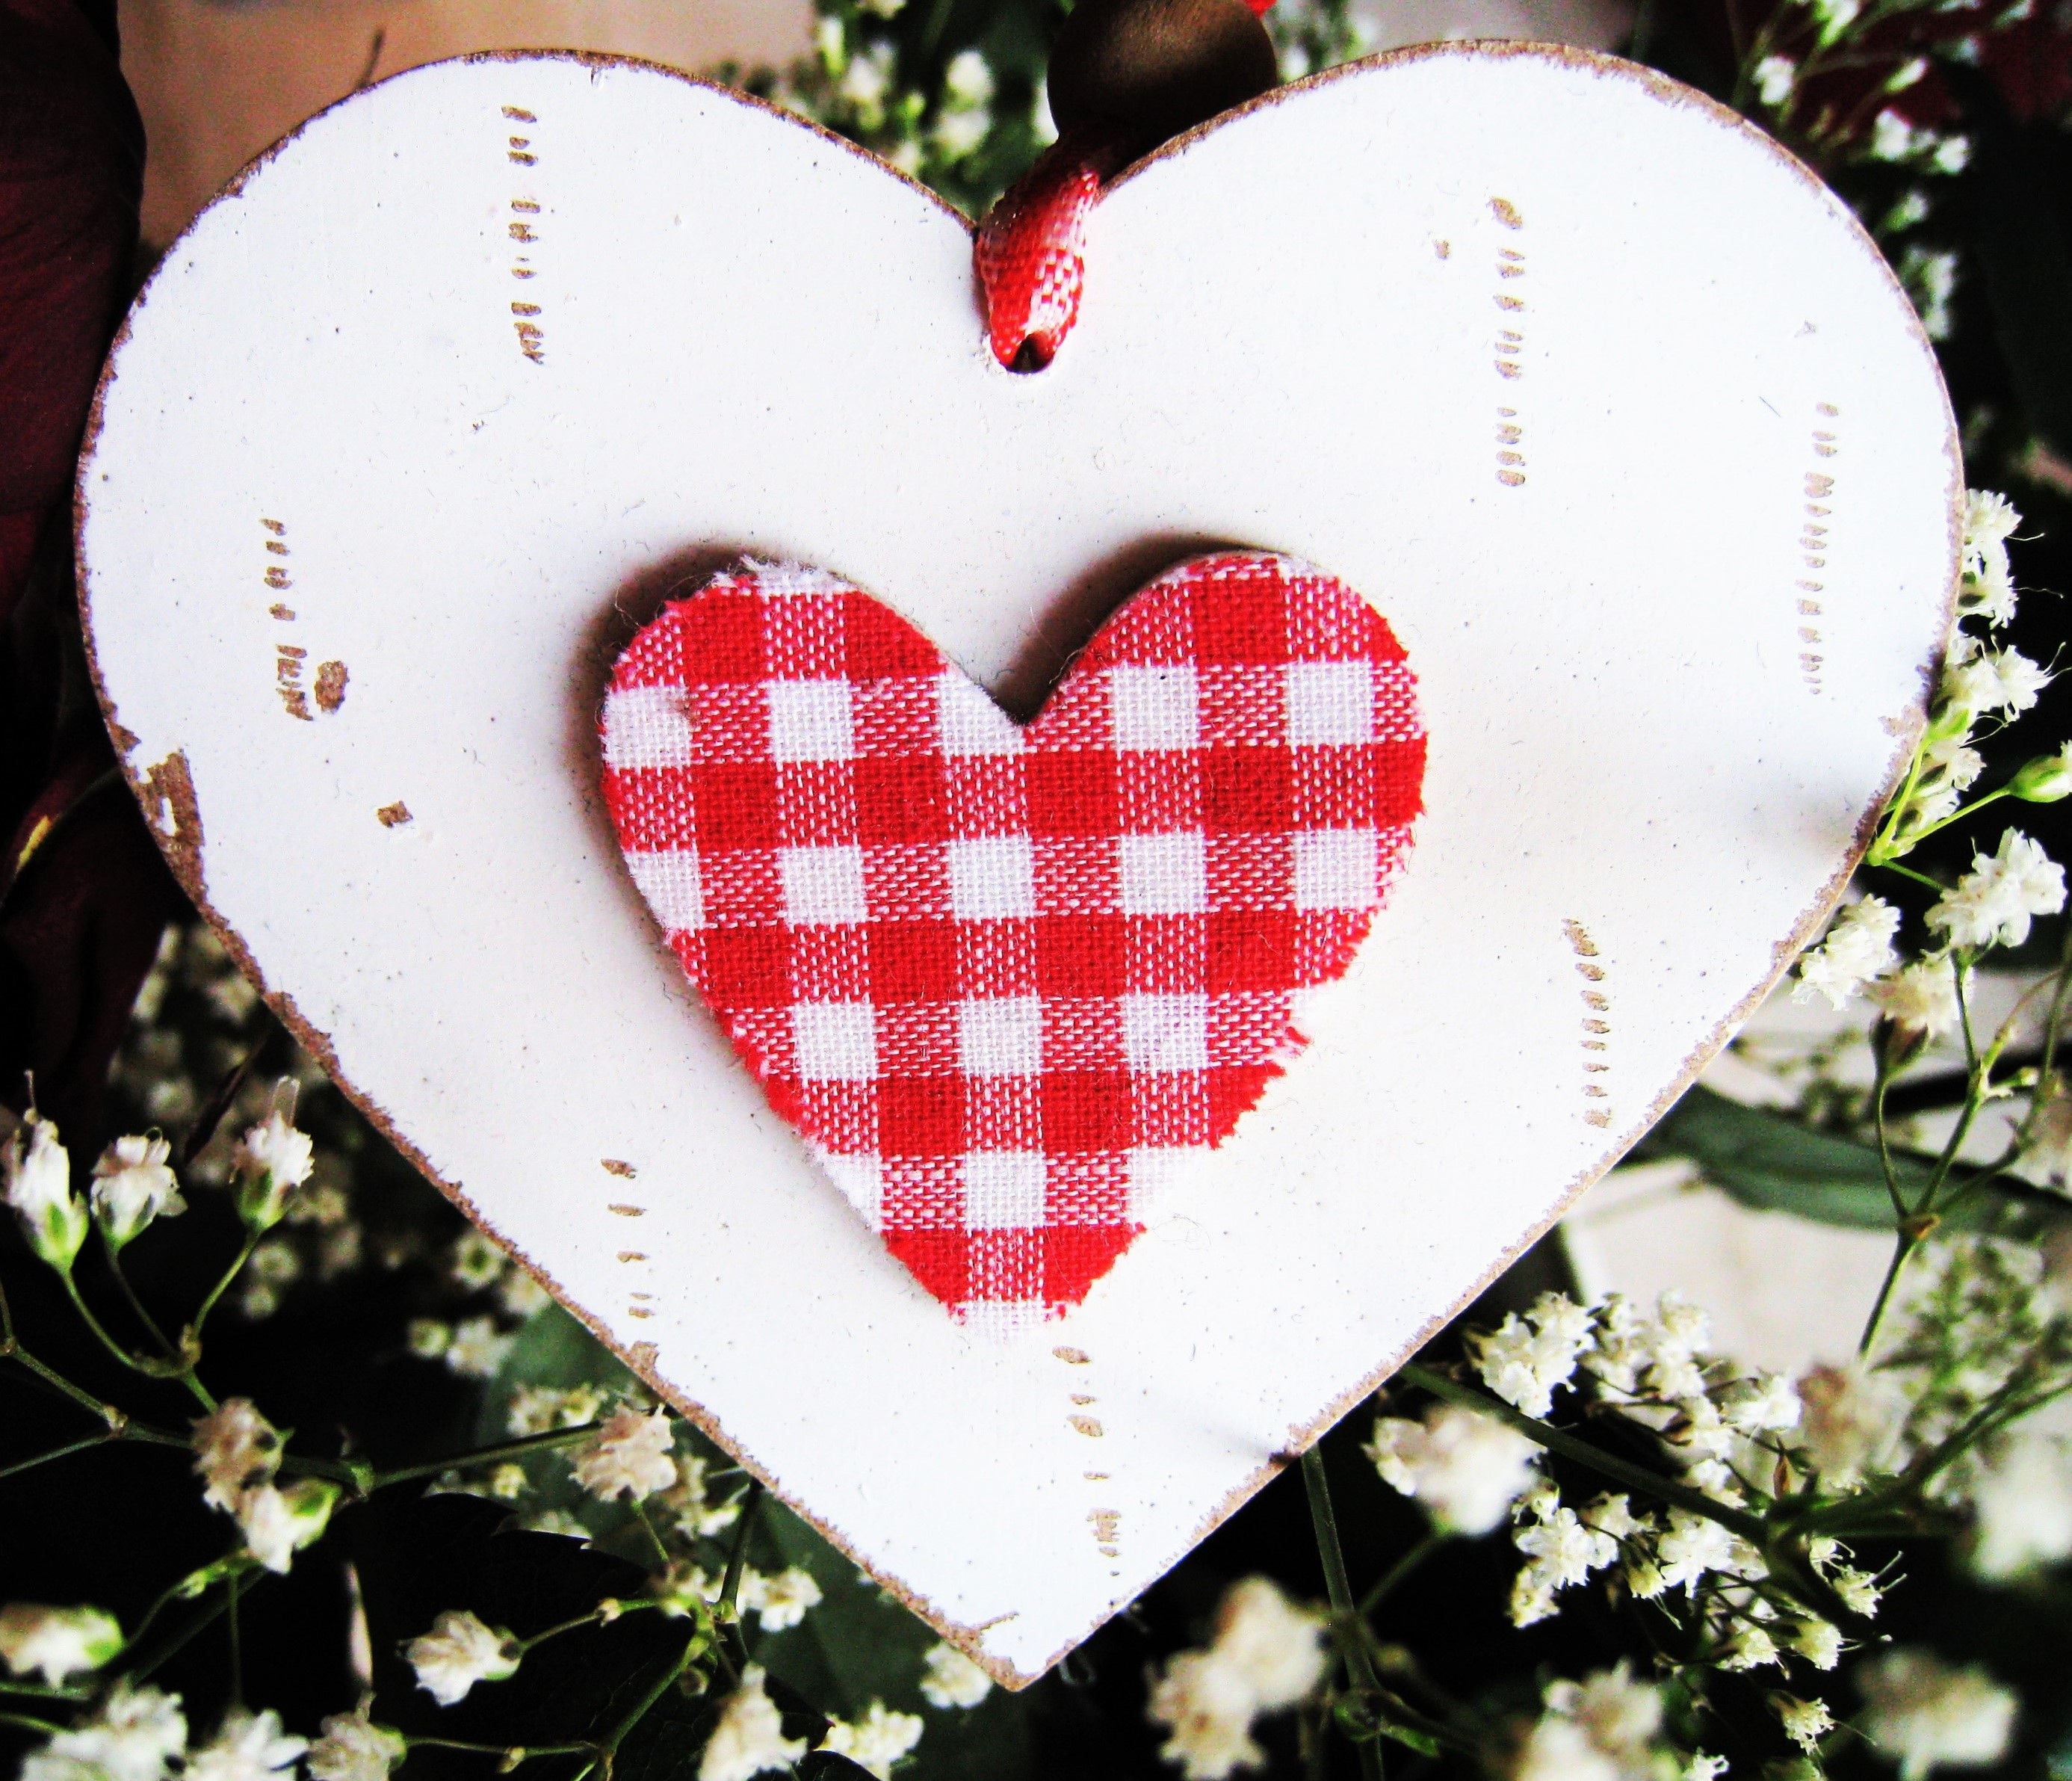
white, flower, love, heart, red, holiday, christmas, deco, human body, gypsophila, christmas decoration, organ, emotion, petite, checkered, valentine's day, i love you, mother's day, red white, wooden heart, gift tags, heart pendant, log trailer, red white checkered, two hearts, for valentines day, heart picture